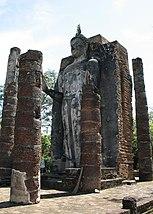
Le royaume de Sukhothaï est un ancien royaume thaï centré sur la ville de Sukhothaï, dans le centre-nord de l'actuelle Thaïlande. Créé en 1238, il disparut en 1438. Les ruines de sa capitale, situées à 12 km de la Sukhothaï d'aujourd'hui, dans le Tambon Mueang Kao, ont été inscrites au patrimoine mondial de l'humanité en 1991.